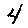
Label: 4